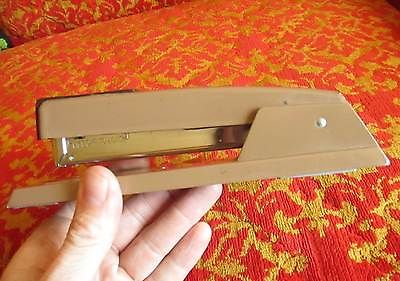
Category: stapler